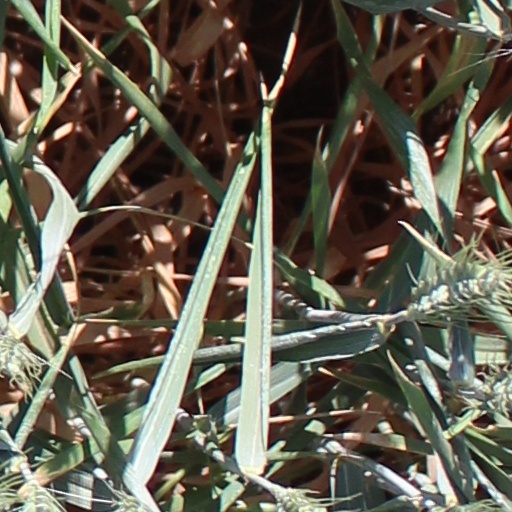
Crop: wheat